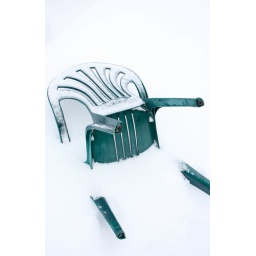
The full shot of the green lawn chair. I really liked the green against the clean white snow.